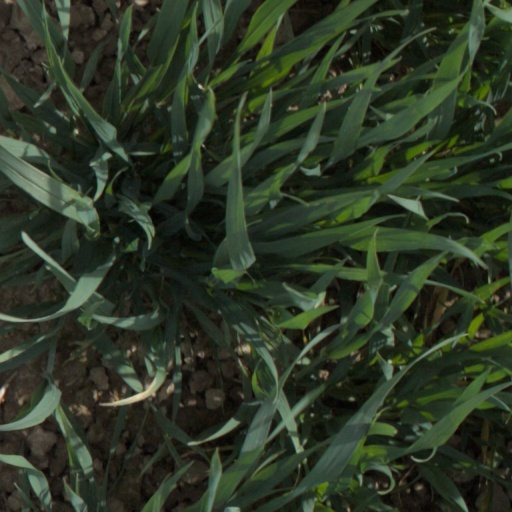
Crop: wheat